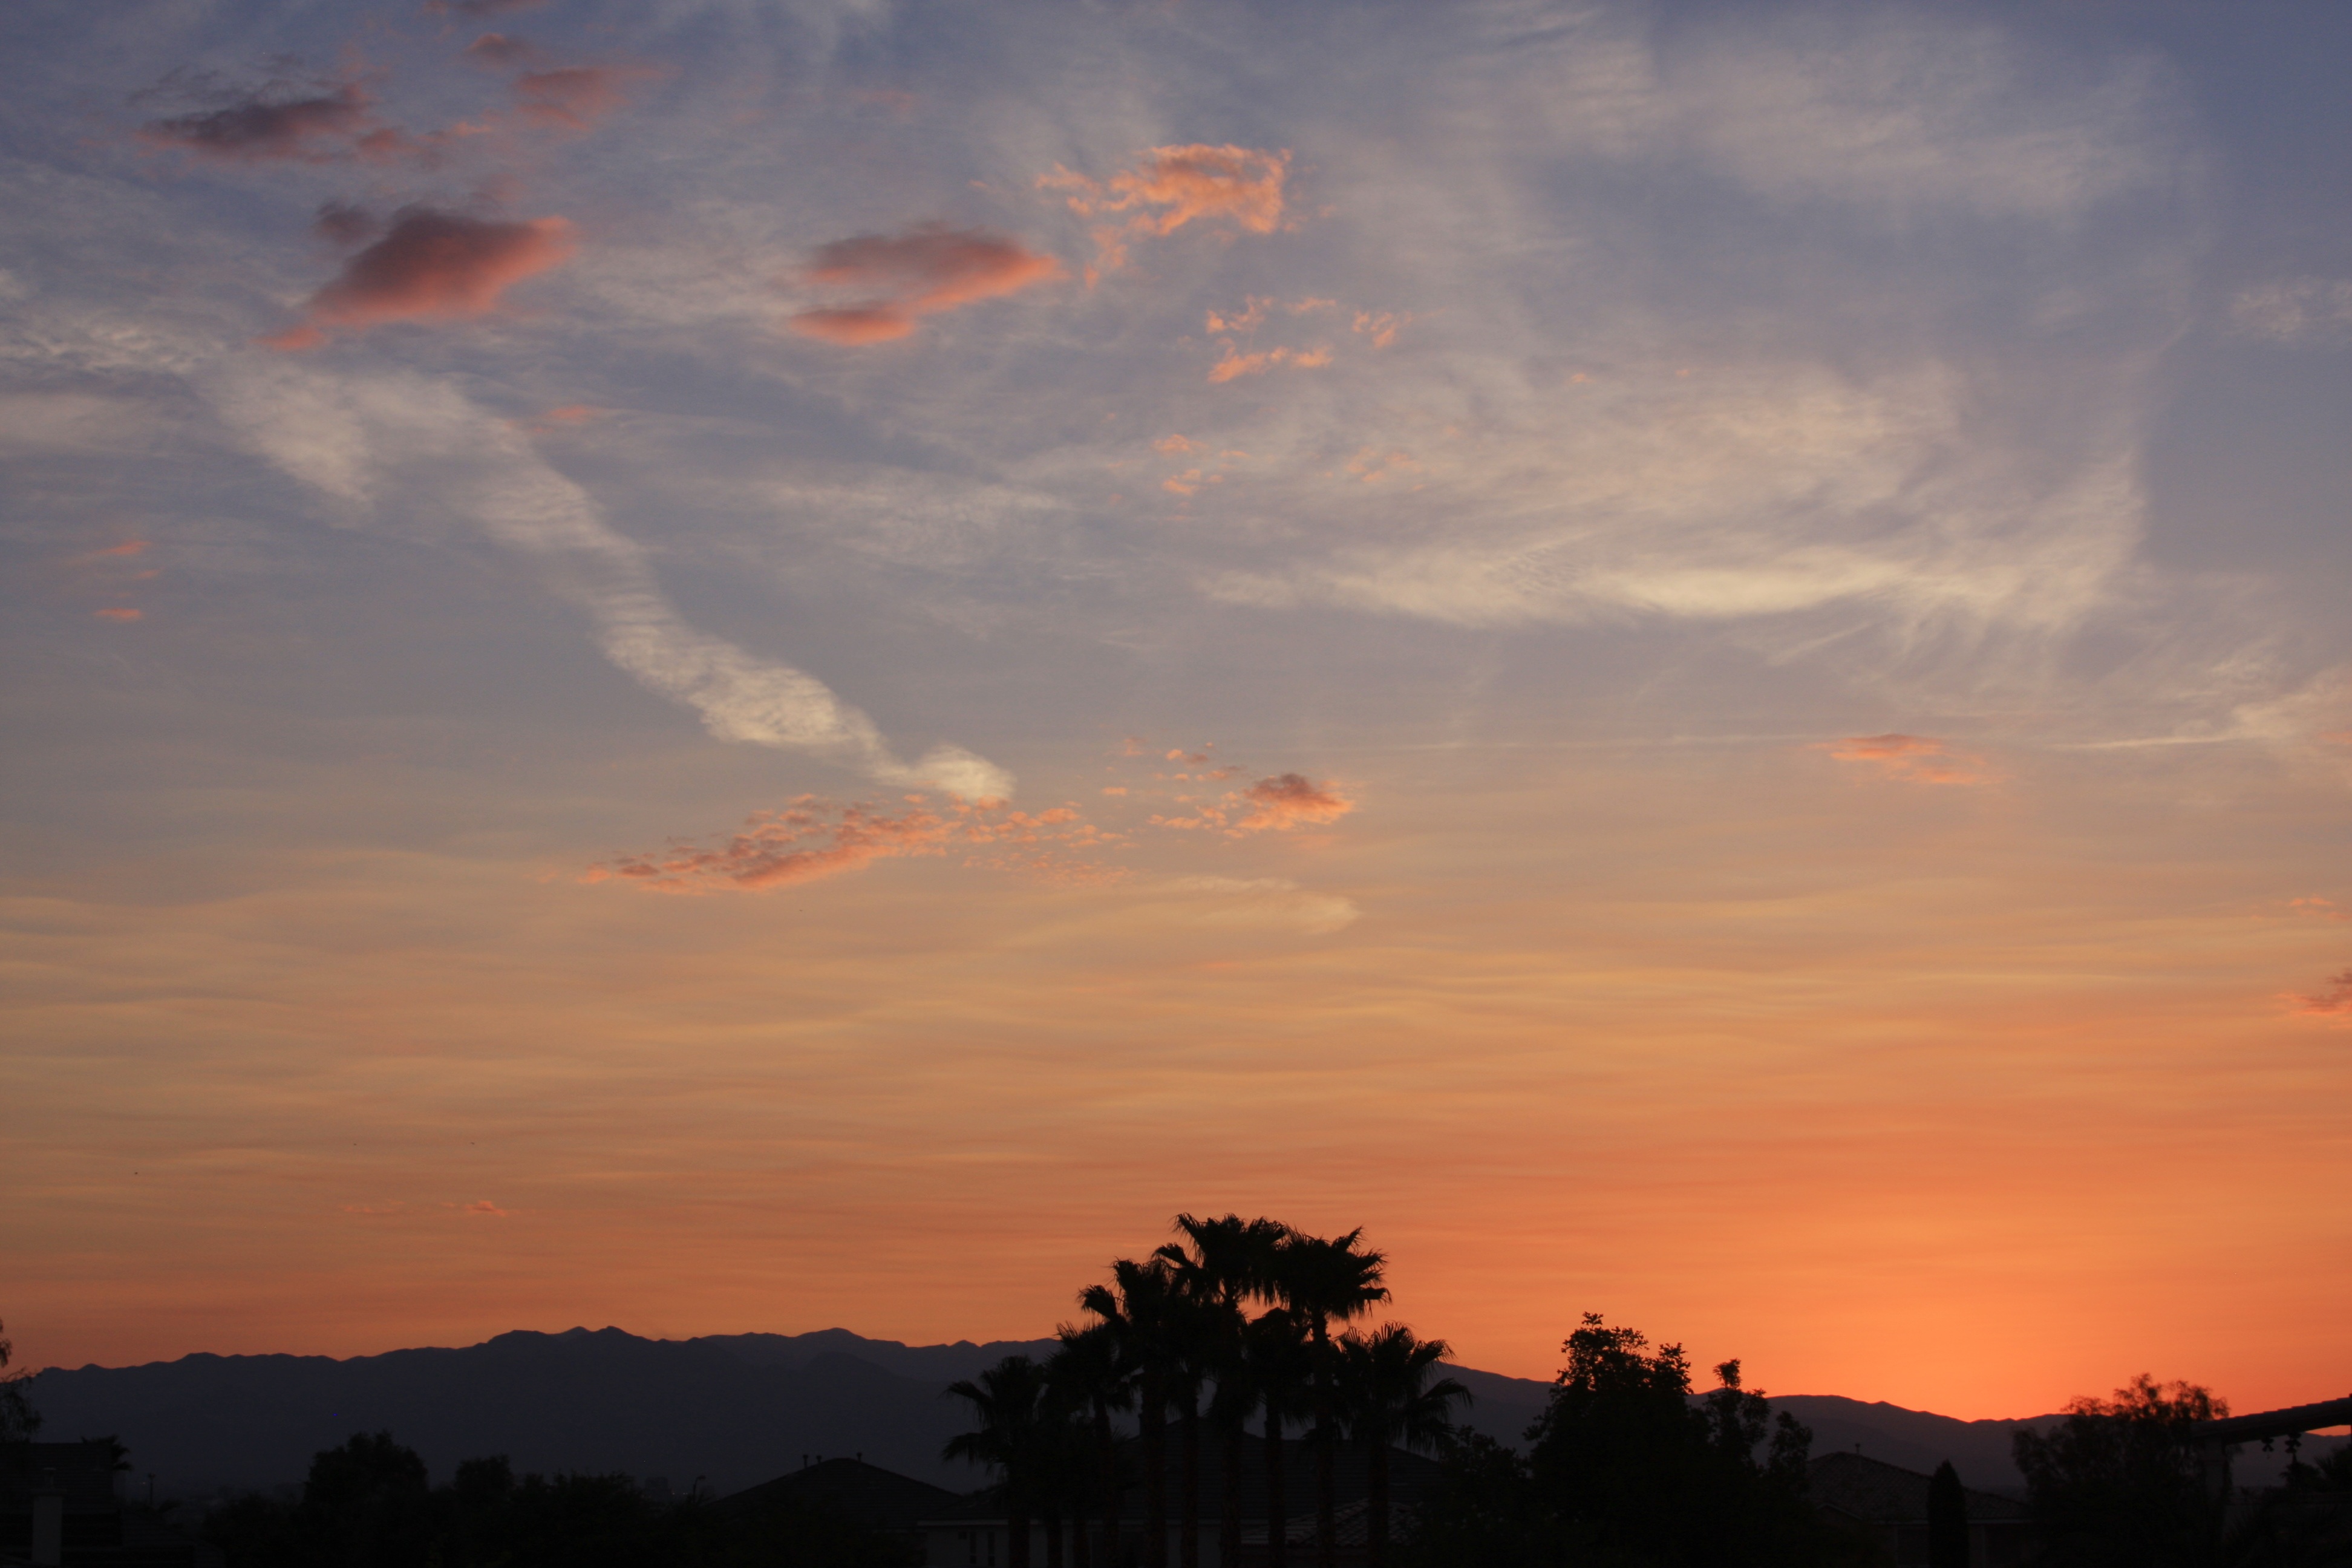
horizon, cloud, sky, sun, sunrise, sunset, field, sunlight, morning, dawn, atmosphere, dusk, evening, clouds, tender, afterglow, las vegas, red sky at morning